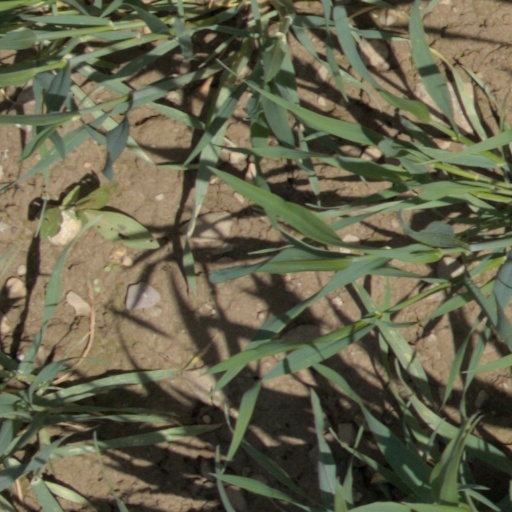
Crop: wheat